Saint Mary of the Snows Church, Reșița

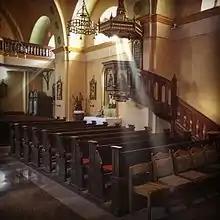
Mary of Snow indoor with sunlight beam in December 2015.

Masses are celebrated in three languages: Romanian, Hungarian and German (some prayers in Croatian or Czech on special occasions). Religious education is also in the three main ethno-historical languages of the city.